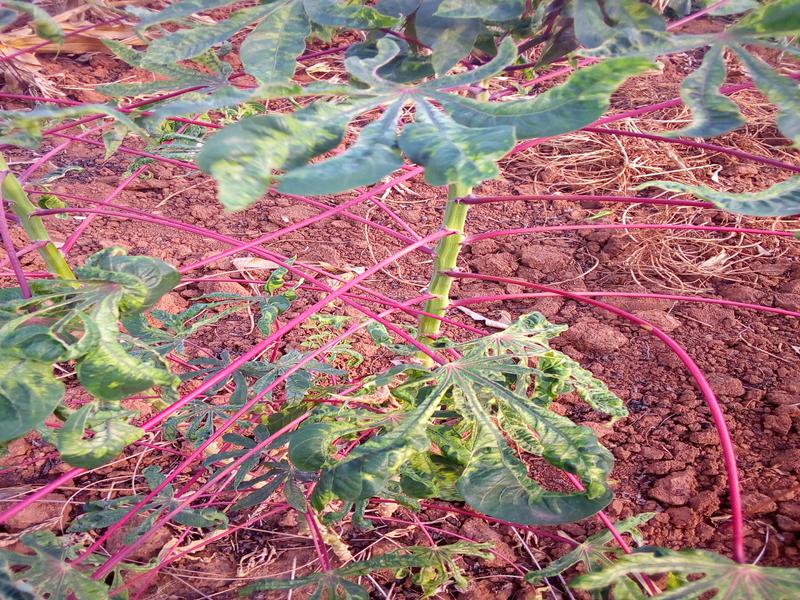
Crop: cassava
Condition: mosaic_disease